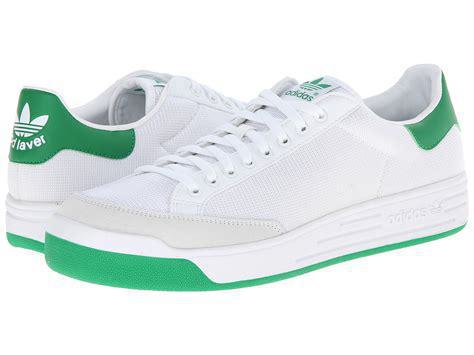
Brand: Adidas
Model: Rod Laver